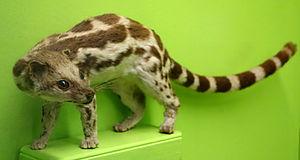
La Civette à bande ou Linsang rayé est un carnivore arboricole présent exclusivement en Asie du Sud-Est où il fréquente les forêts sempervirentes tropicales.